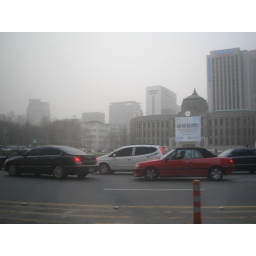
the bridge over the han river